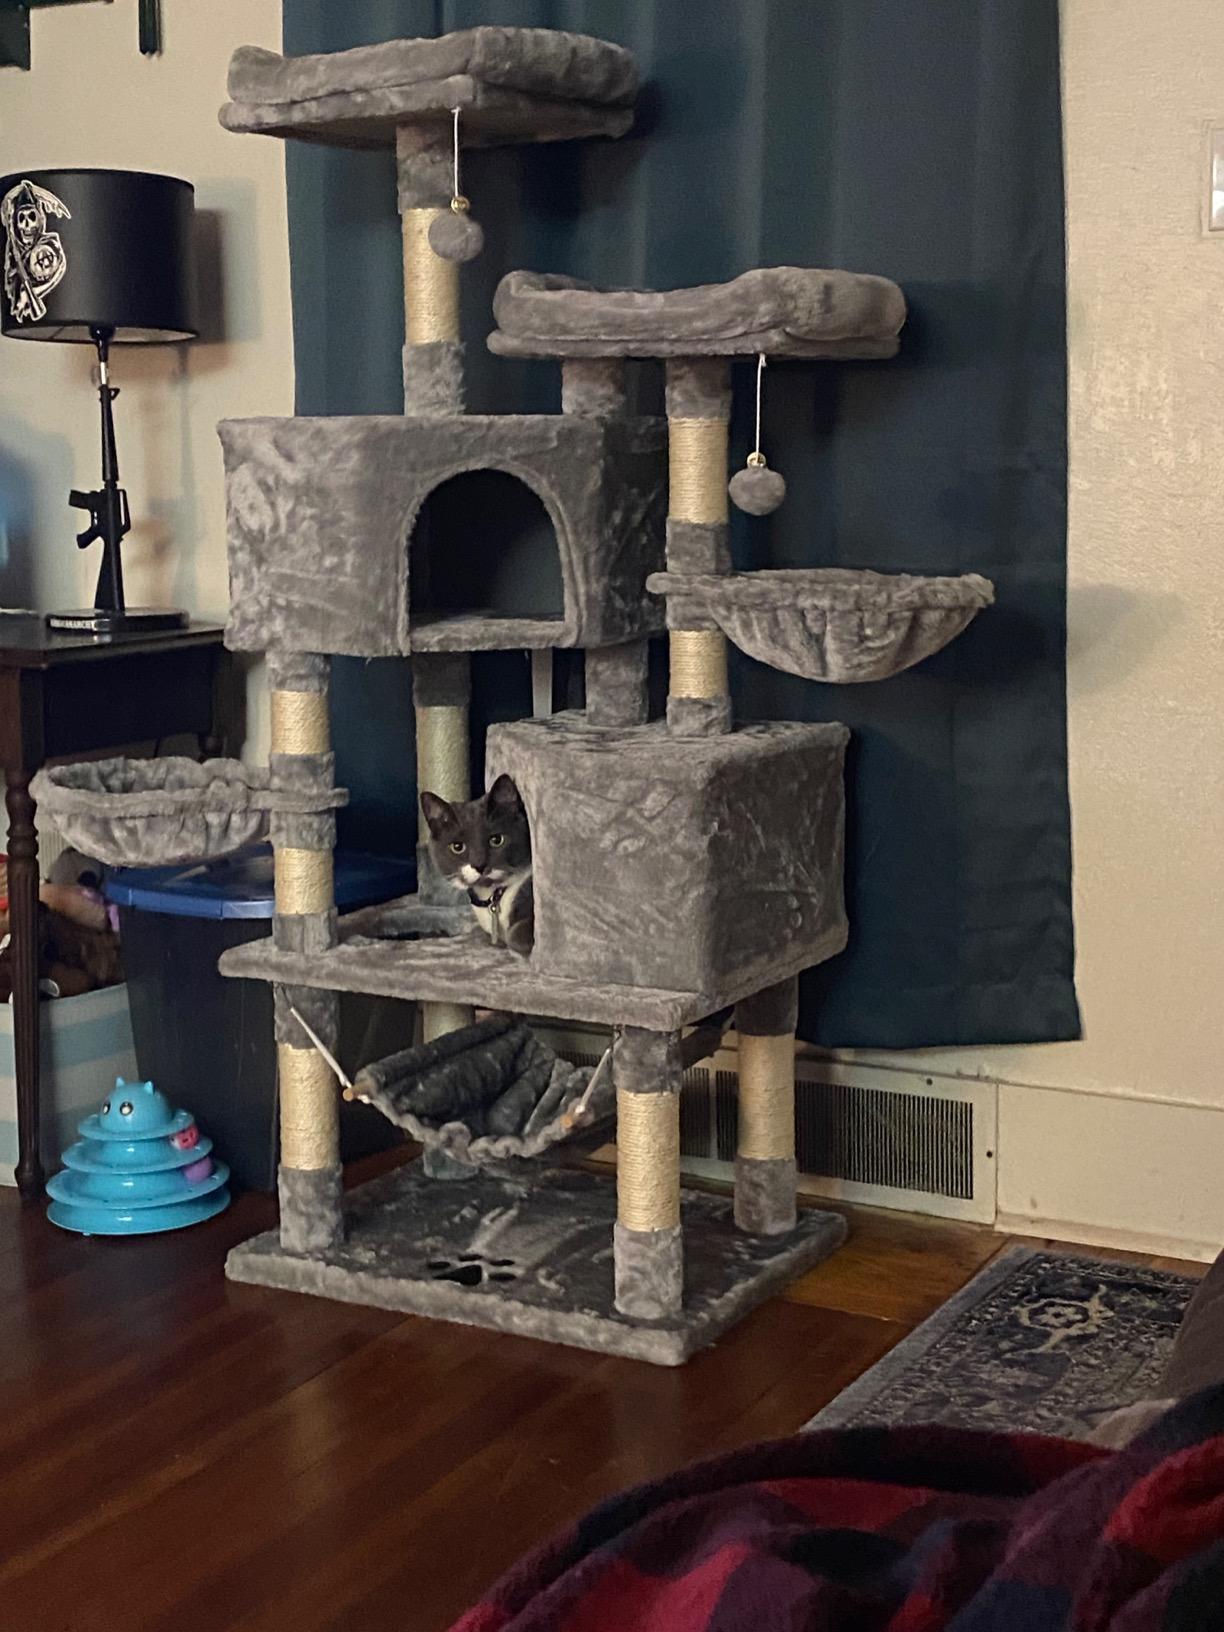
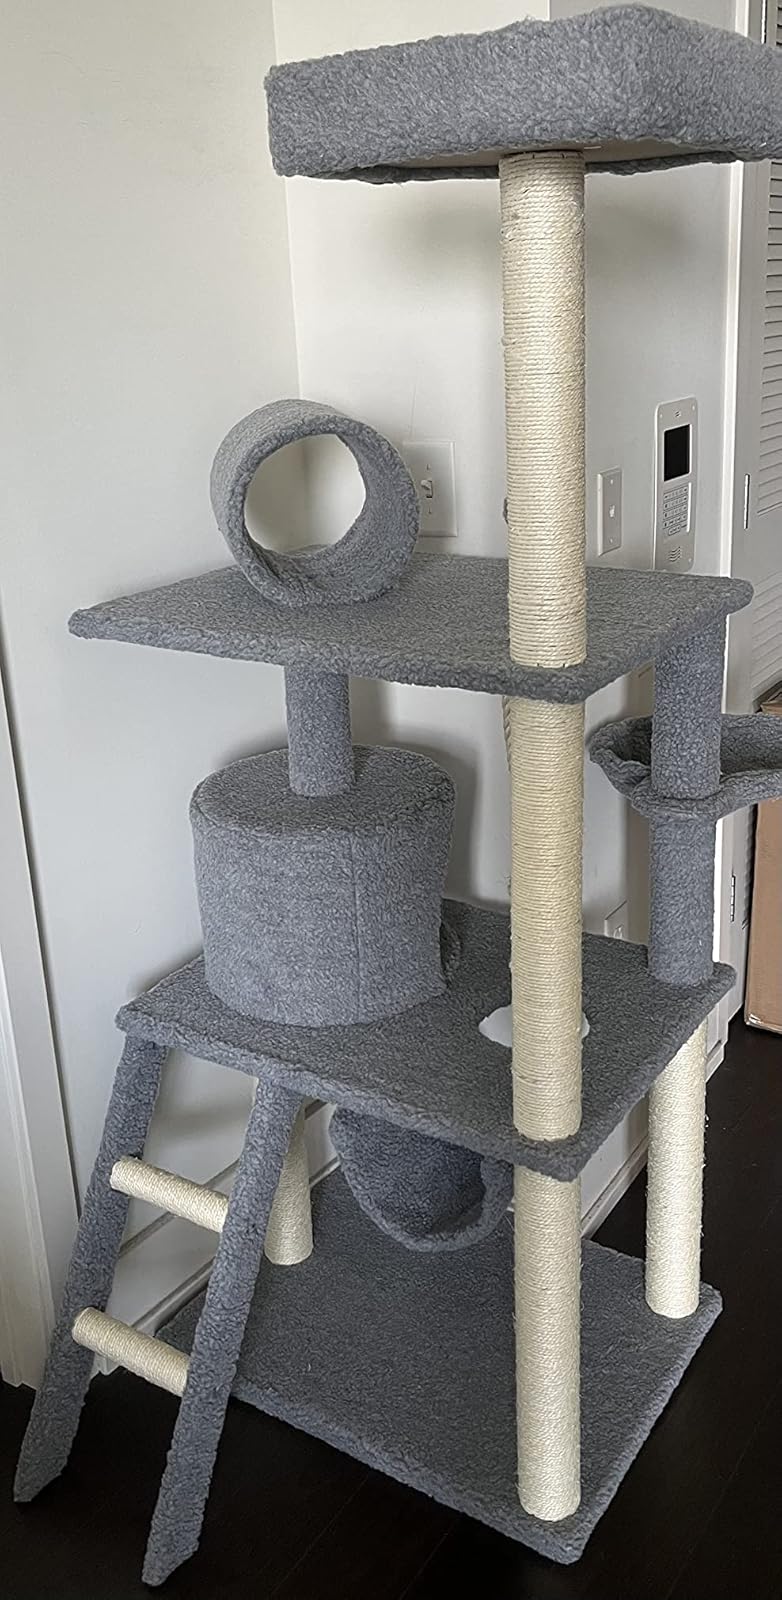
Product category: items_cat tree
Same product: no